San Clemente-class oil tanker

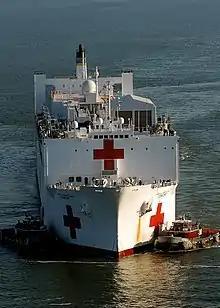
USNS "Comfort" (T-AH-20)

The "San Clemente"-class oil tanker is a class of oil tankers built by National Steel & Shipbuilding Company (NASSCO), San Diego. The size places them in the category of super tankers. They were built to serve the Trans-Alaska Pipeline System. At the time of completion NASSCO was equally owned by Kaiser Industries Corporation and Morrison Knudsen.